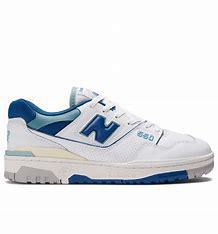
Brand: New
Model: Balance kg New Balance 550